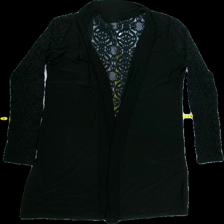
View: front
Type: Cardigan
Category: Ladies
Brand: Not Applicable
Colors: Black
Material: 100%polyester
Pattern: Lace
Cut: Regular
Season: All
Trend: No trend
Stains: Yes
Price range: <50
Recommended usage: Export